Ande Sri

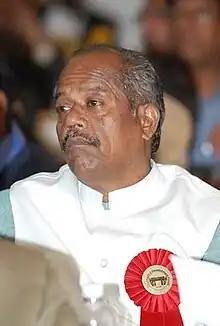

Ande Yellanna (also known under the penname Ande Sri) is an Indian poet and lyricist.